Beatitudes

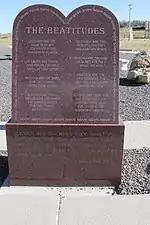
Text of the Beatitudes at Our Lady of Peace Shrine, along I-80 in Pine Bluffs, Wyoming (2016)

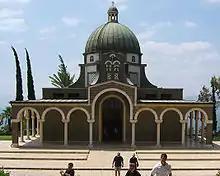
Church of the Beatitudes, the traditional location for the Sermon on the Mount

The ninth beatitude (Matthew 5:11–12) refers to the bearing of reviling and is addressed to the disciples. R.T. France considers verses 11 and 12 to be based on .